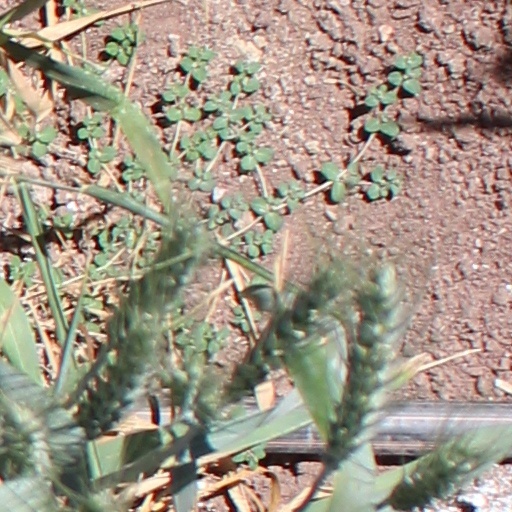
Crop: wheat